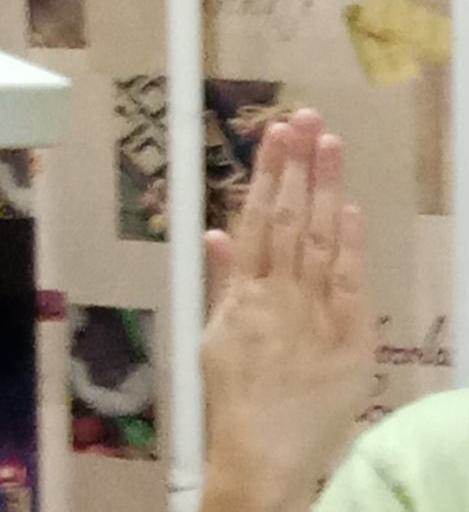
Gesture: stop_inverted